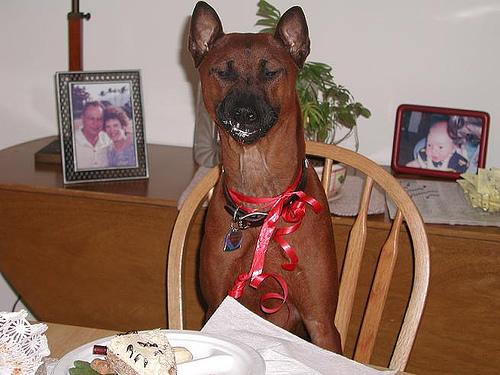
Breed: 230-n000080-Rhodesian_ridgeback